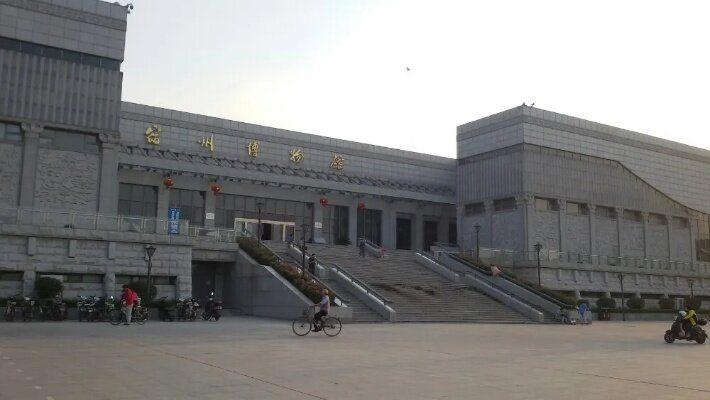
地标名称：宿州博物馆
所在城市：宿州市·埇桥区